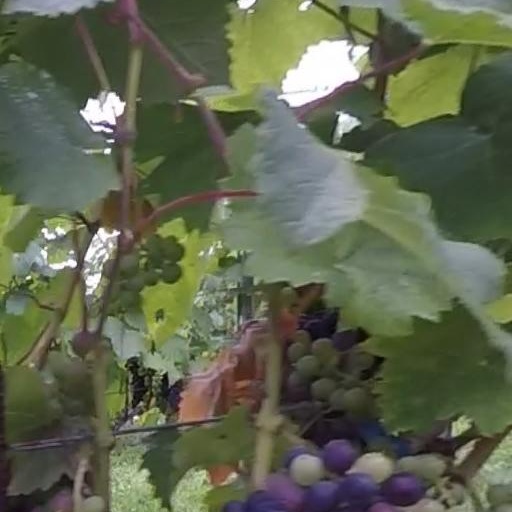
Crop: grape